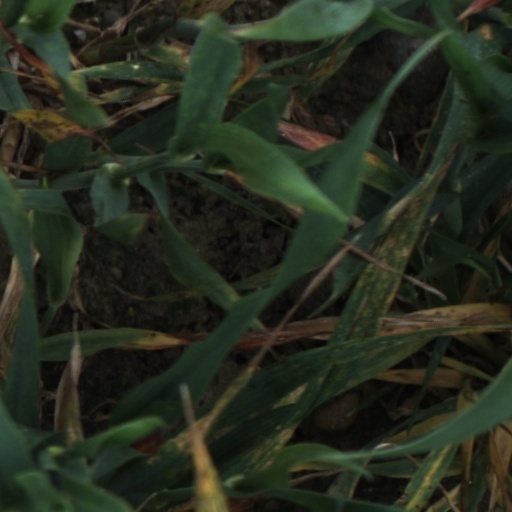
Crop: wheat